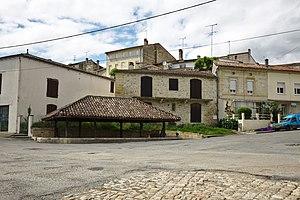
Lavoir de Castillon-la-Bataille
Castillon-la-Bataille est une commune du Sud-Ouest de la France, située dans le département de la Gironde, en région Nouvelle-Aquitaine.